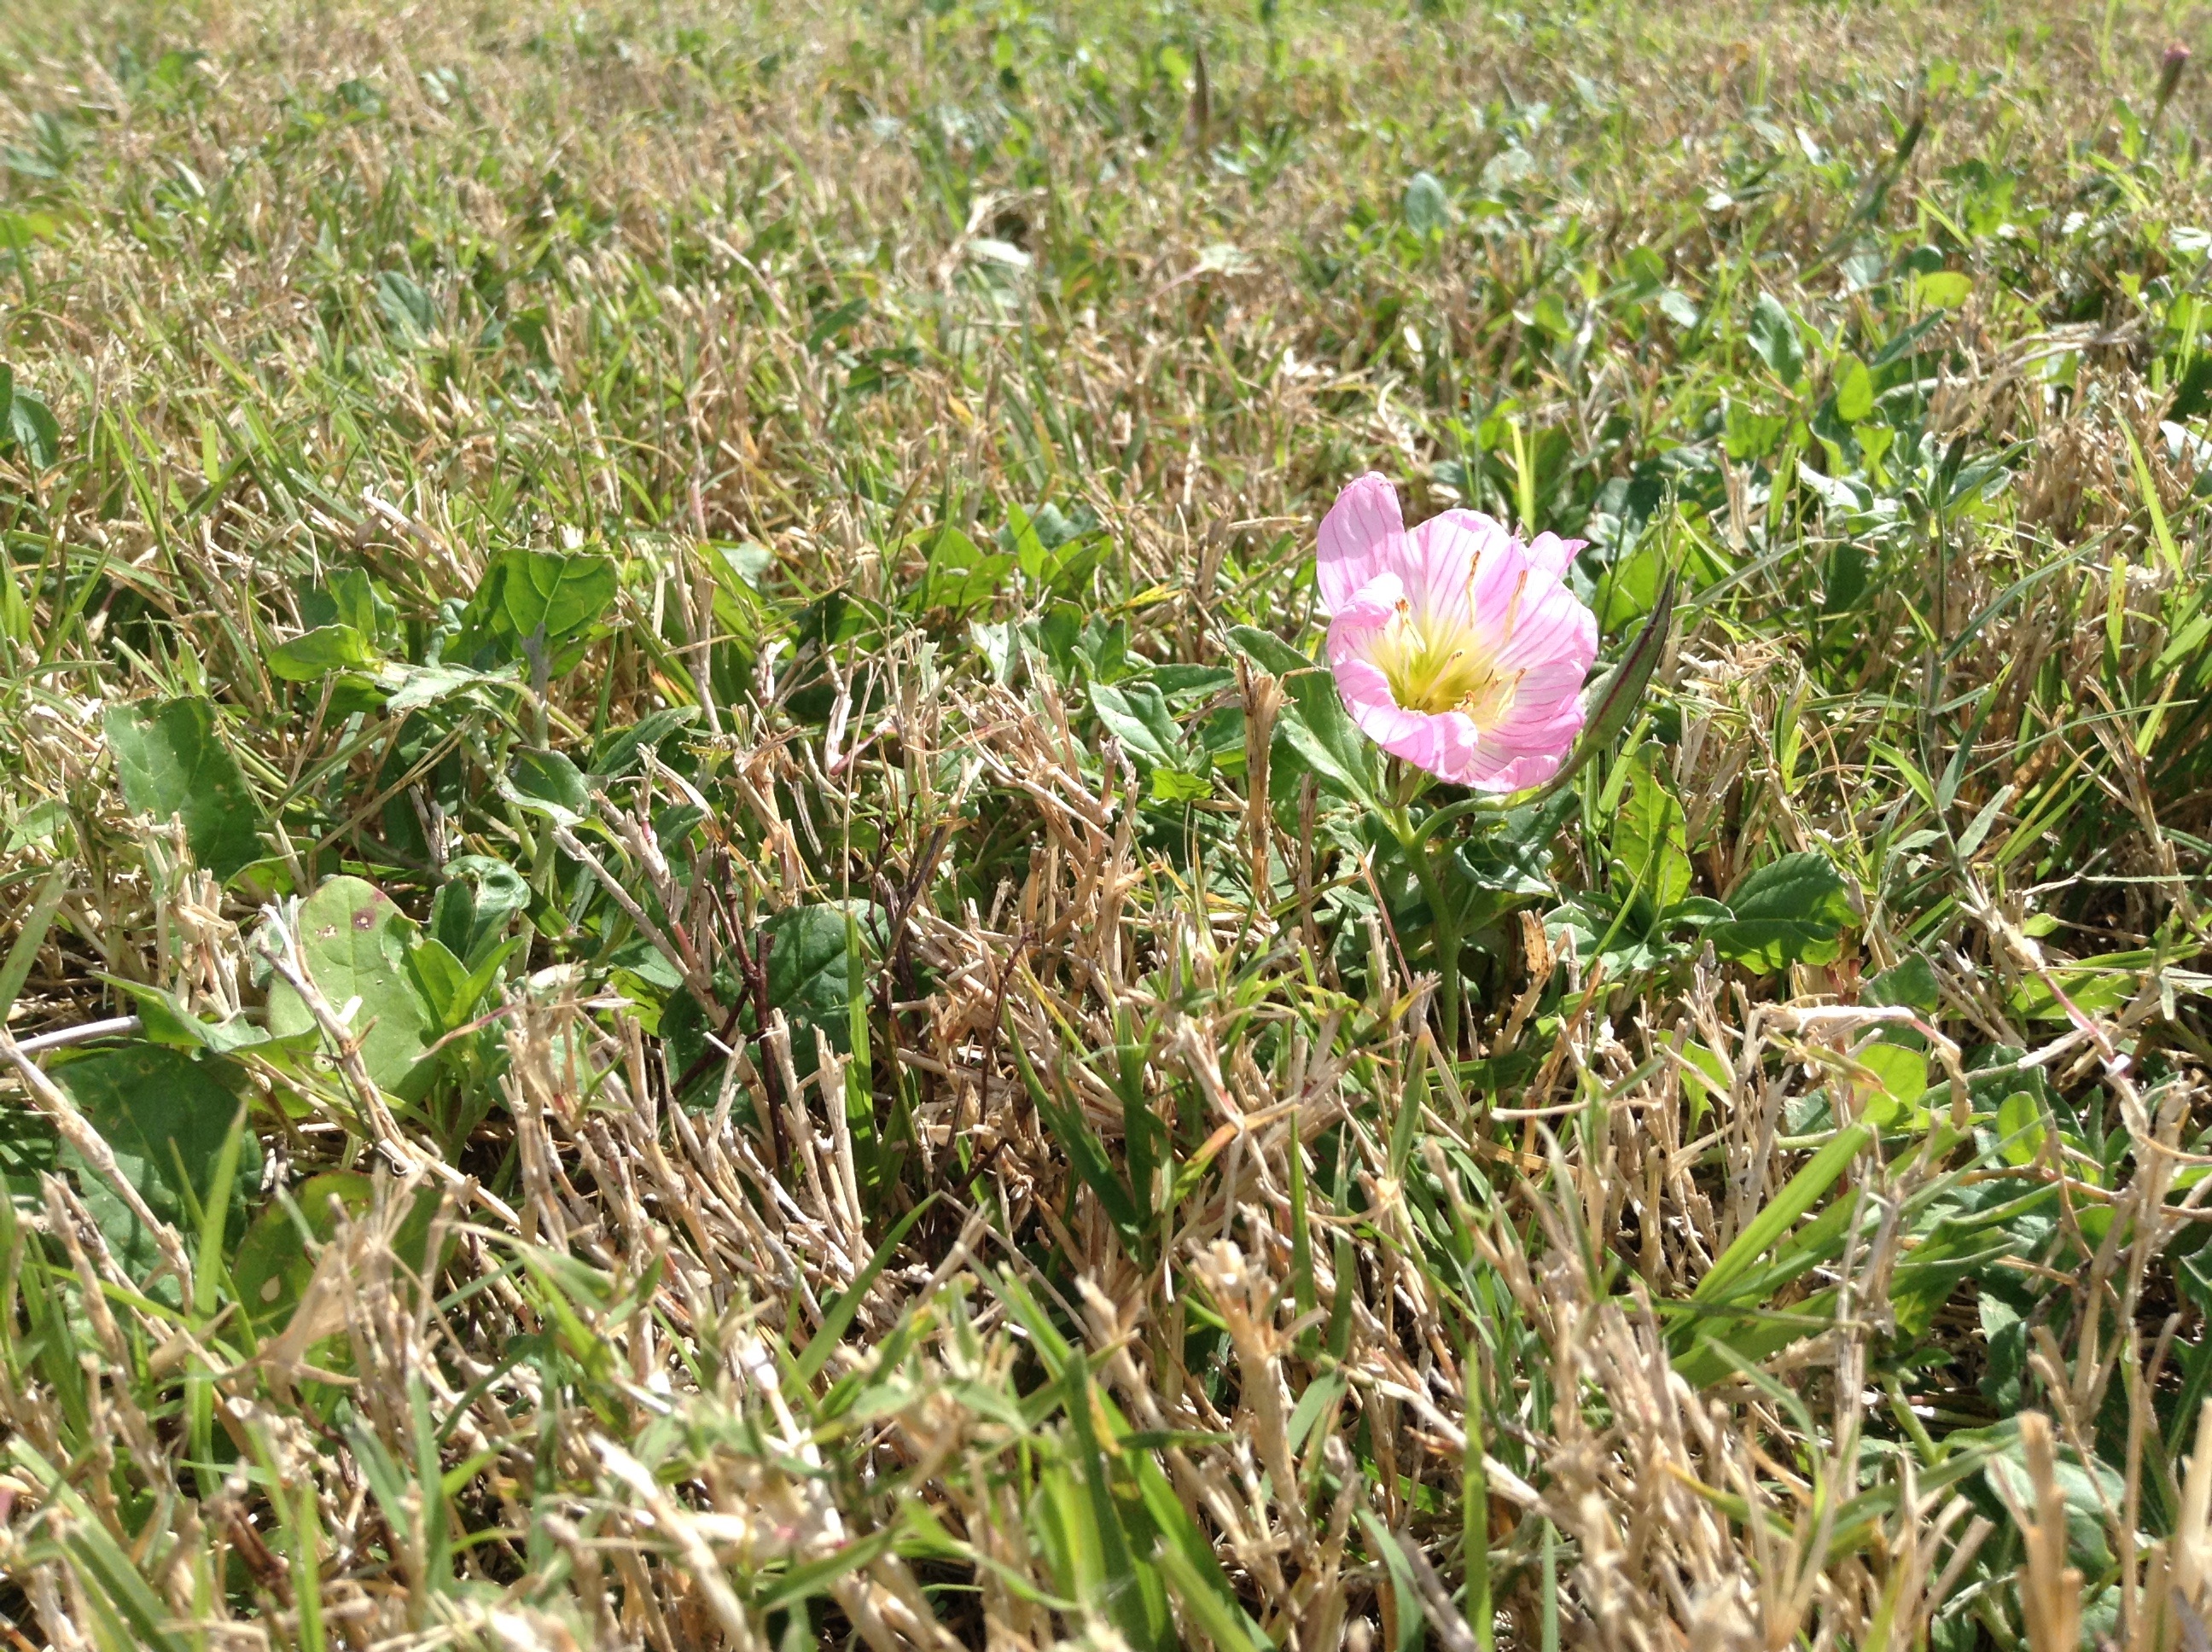
grass, plant, lawn, meadow, prairie, flower, flora, wildflower, flowering plant, grass family, land plant